Gerrit Rietveld

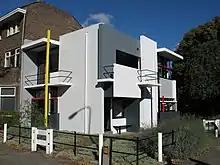
Rietveld Schröder House in Utrecht in 2010

Rietveld designed his Red and Blue Chair in 1917 which has become an iconic piece of modern furniture. Hoping that much of his furniture would eventually be mass-produced rather than handcrafted, Rietveld aimed for simplicity in construction. In 1918, he started his own furniture factory, and changed the chair's colours after becoming influenced by the "De Stijl" movement, of which he became a member in 1919, the same year in which he became an architect. The contacts that he made at "De Stijl" gave him the opportunity to exhibit abroad as well. In 1923, Walter Gropius invited Rietveld to exhibit at the Bauhaus.